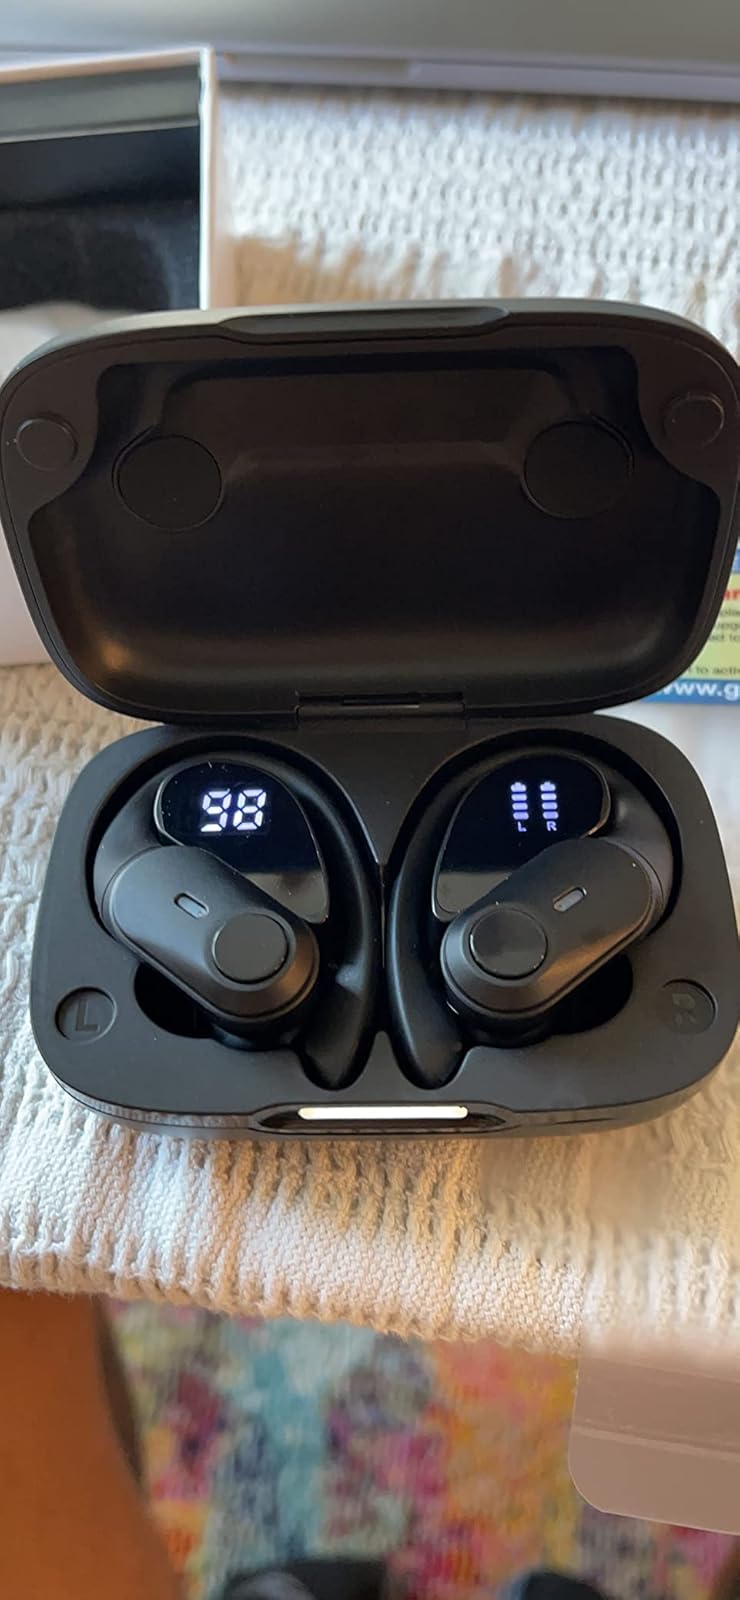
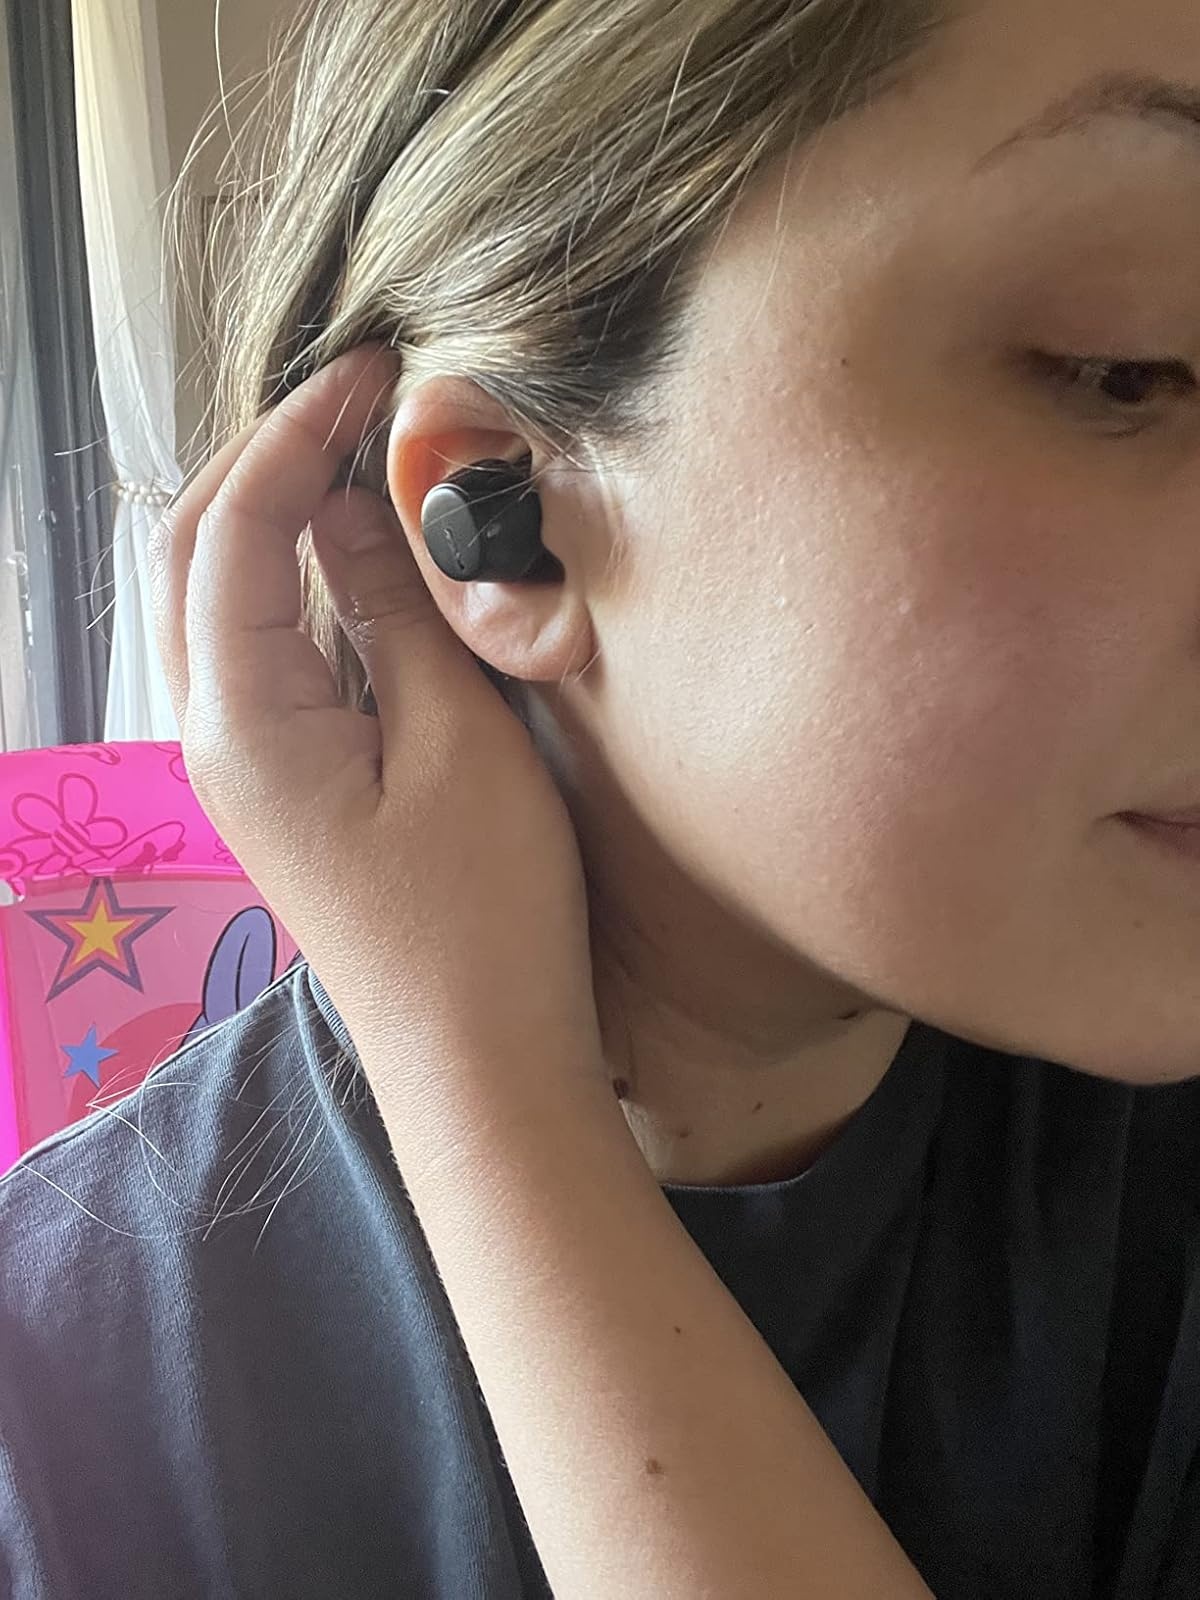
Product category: earbuds
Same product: no